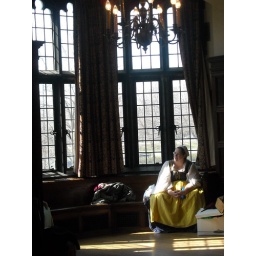
Isabel in the second floor lounge